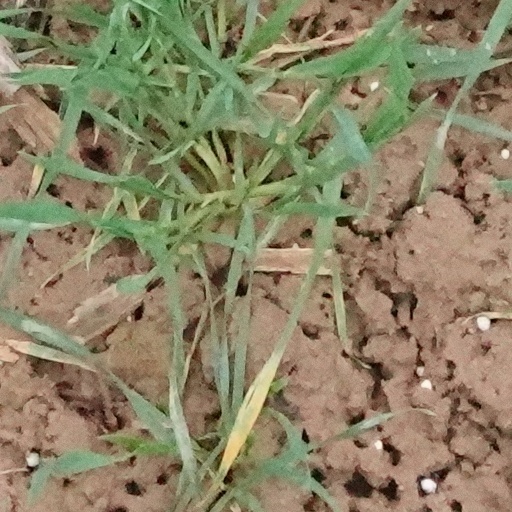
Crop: wheat